Ontario 32

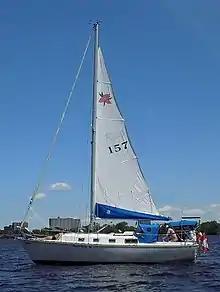
Ontario 32

The Ontario 32 is a recreational keelboat, built predominantly of fiberglass, with wood trim. It has a masthead sloop rig, a raked stem, a square transom, an internally-mounted spade-type rudder controlled by a wheel and a fixed long fin keel. It has distinctive Dorade box ventilators. It displaces and carries of ballast.